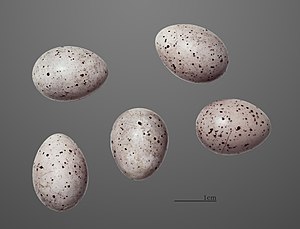
Gulbug
Hippolais icterina
Gulbugen er en sanger af spurvefugle. Den når en længde på 13 cm. Den yngler i store dele af Europa, mens den trækker til Afrika syd for Sahara. Gulbugen lever hovedsageligt i løv- og blandingsskove, sommerhusområder, ældre haver og parker. Da den foretrækker tæt vegetation, ses den sjældent, men kan dog observeres i svirreflugt under jagt på føde eller enkelte gange i toppen af større træer.